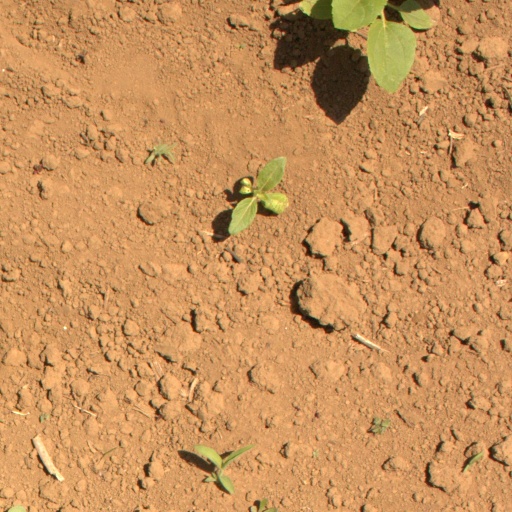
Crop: Jerusalem artichoke